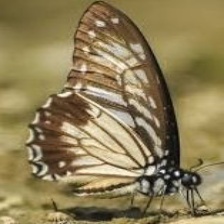
Species: GREAT JAY